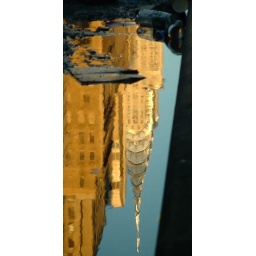
The glorious Chrysler building reflected in an ugly, dirty puddle on 42nd street